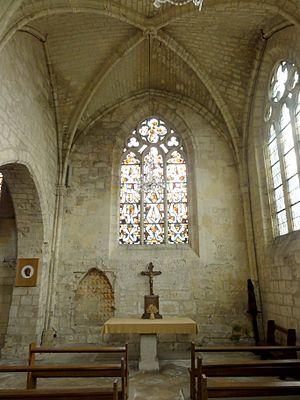
Intérieur de l'église (voir titre).
L'église Saint-Sulpice est une église catholique paroissiale située à Seraincourt, dans le département français du Val-d'Oise. Elle est d'origine incertaine, et était desservie par des chanoines Prémontrés de 1175 à 1791. D'un aspect extérieur très hétérogène, l'église réunit des parties de quatre principales époques, et sa structure ne peut se comprendre qu'en regardant l'intérieur. Contrairement à ce que suggère la fenêtre gothique flamboyante du chevet, qui n'est pas antérieure à la fin du XVᵉ siècle, les parties les plus anciennes sont le chœur voûté en berceau, la base du clocher et le clocher lui-même, qui abritent des chapiteaux romans d'une facture archaïque, et devraient remonter à la période comprise entre 1110 et 1125 environ. La mouluration des arcs-doubleaux est loin d'être la règle à cette époque, ce qui confère à l'église un rôle de précurseur. Le clocher est quant à lui un prototype des clochers en bâtière à colonnettes d'angle du Vexin français. Sans doute après l'installation des chanoines, l'église est pourvue d'un nouveau croisillon nord et d'une chapelle latérale nord du chœur, qui sont de style gothique primitif, hormis un portail d'apparence romane.